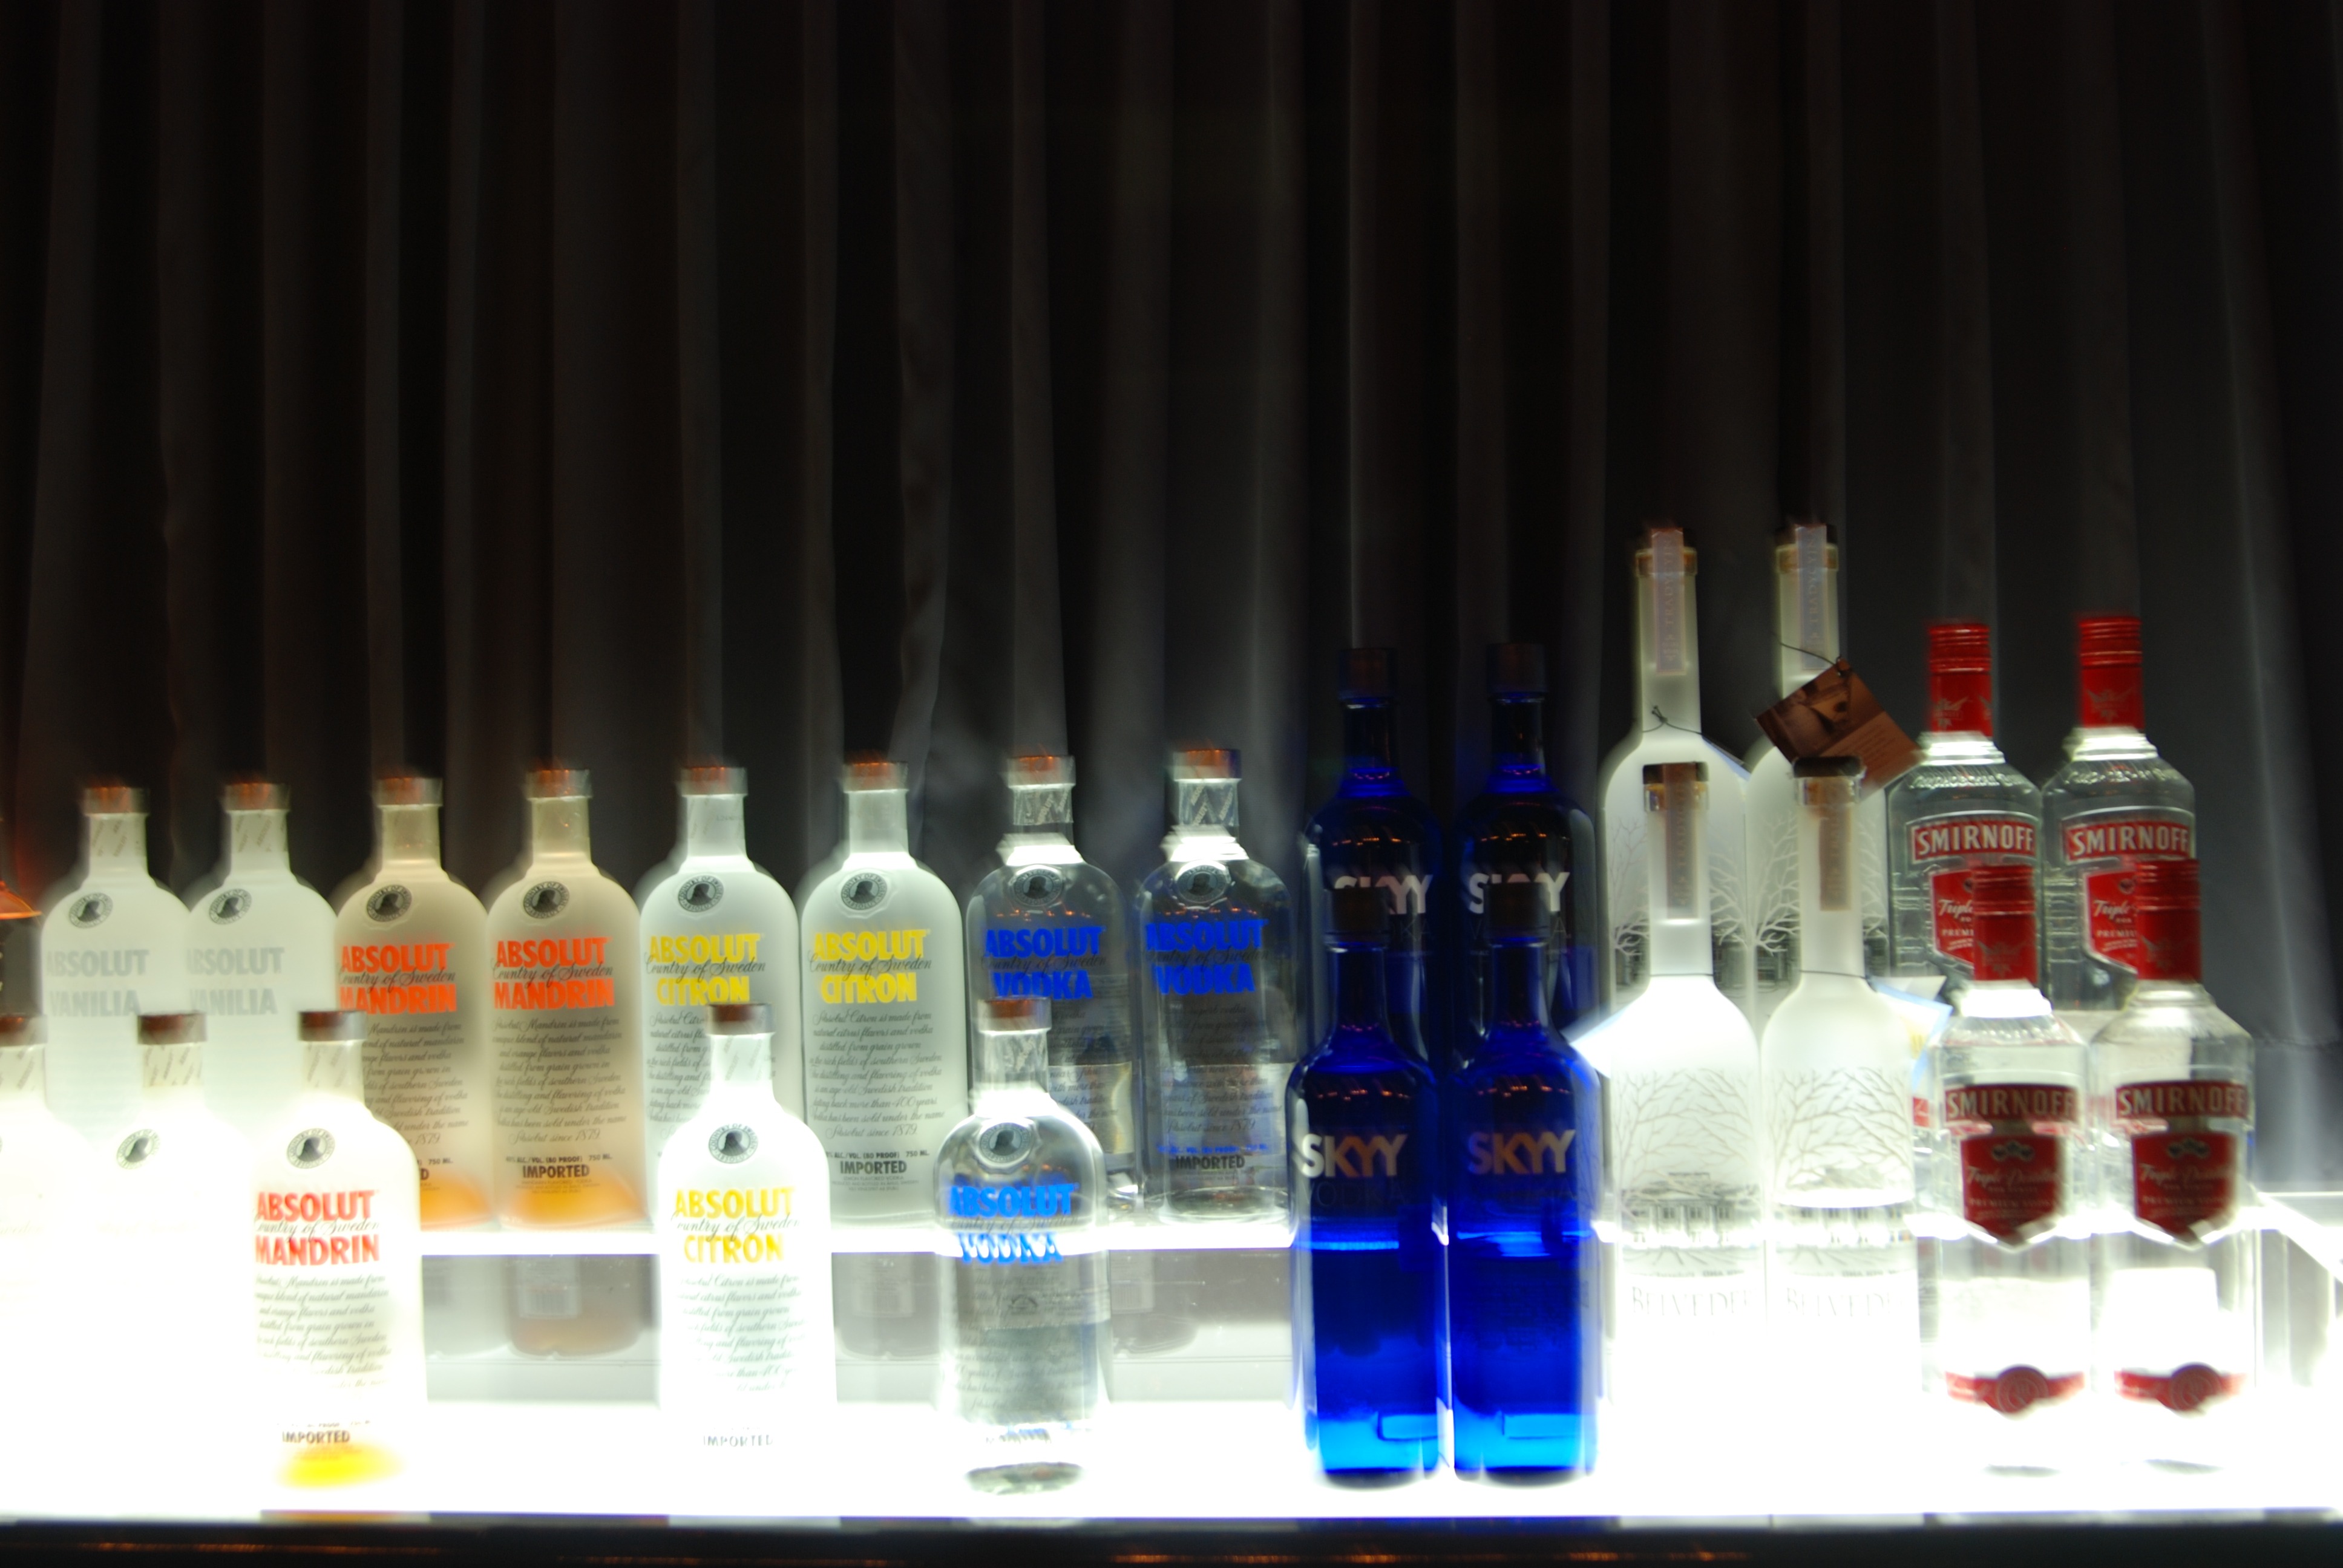
glass, bar, drink, bottle, alcohol, cocktail, glass bottle, product, drinks, vodka, distilled beverage